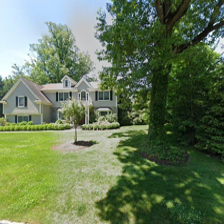
Label: streetView